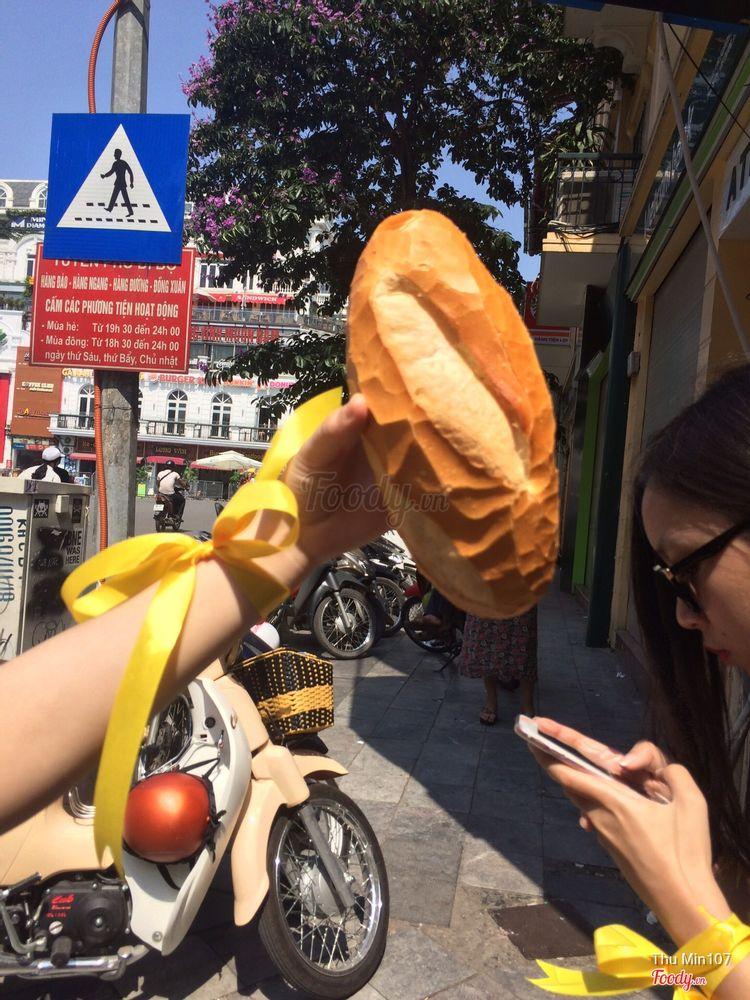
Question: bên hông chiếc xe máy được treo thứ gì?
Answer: nón bảo hiểm màu đỏ